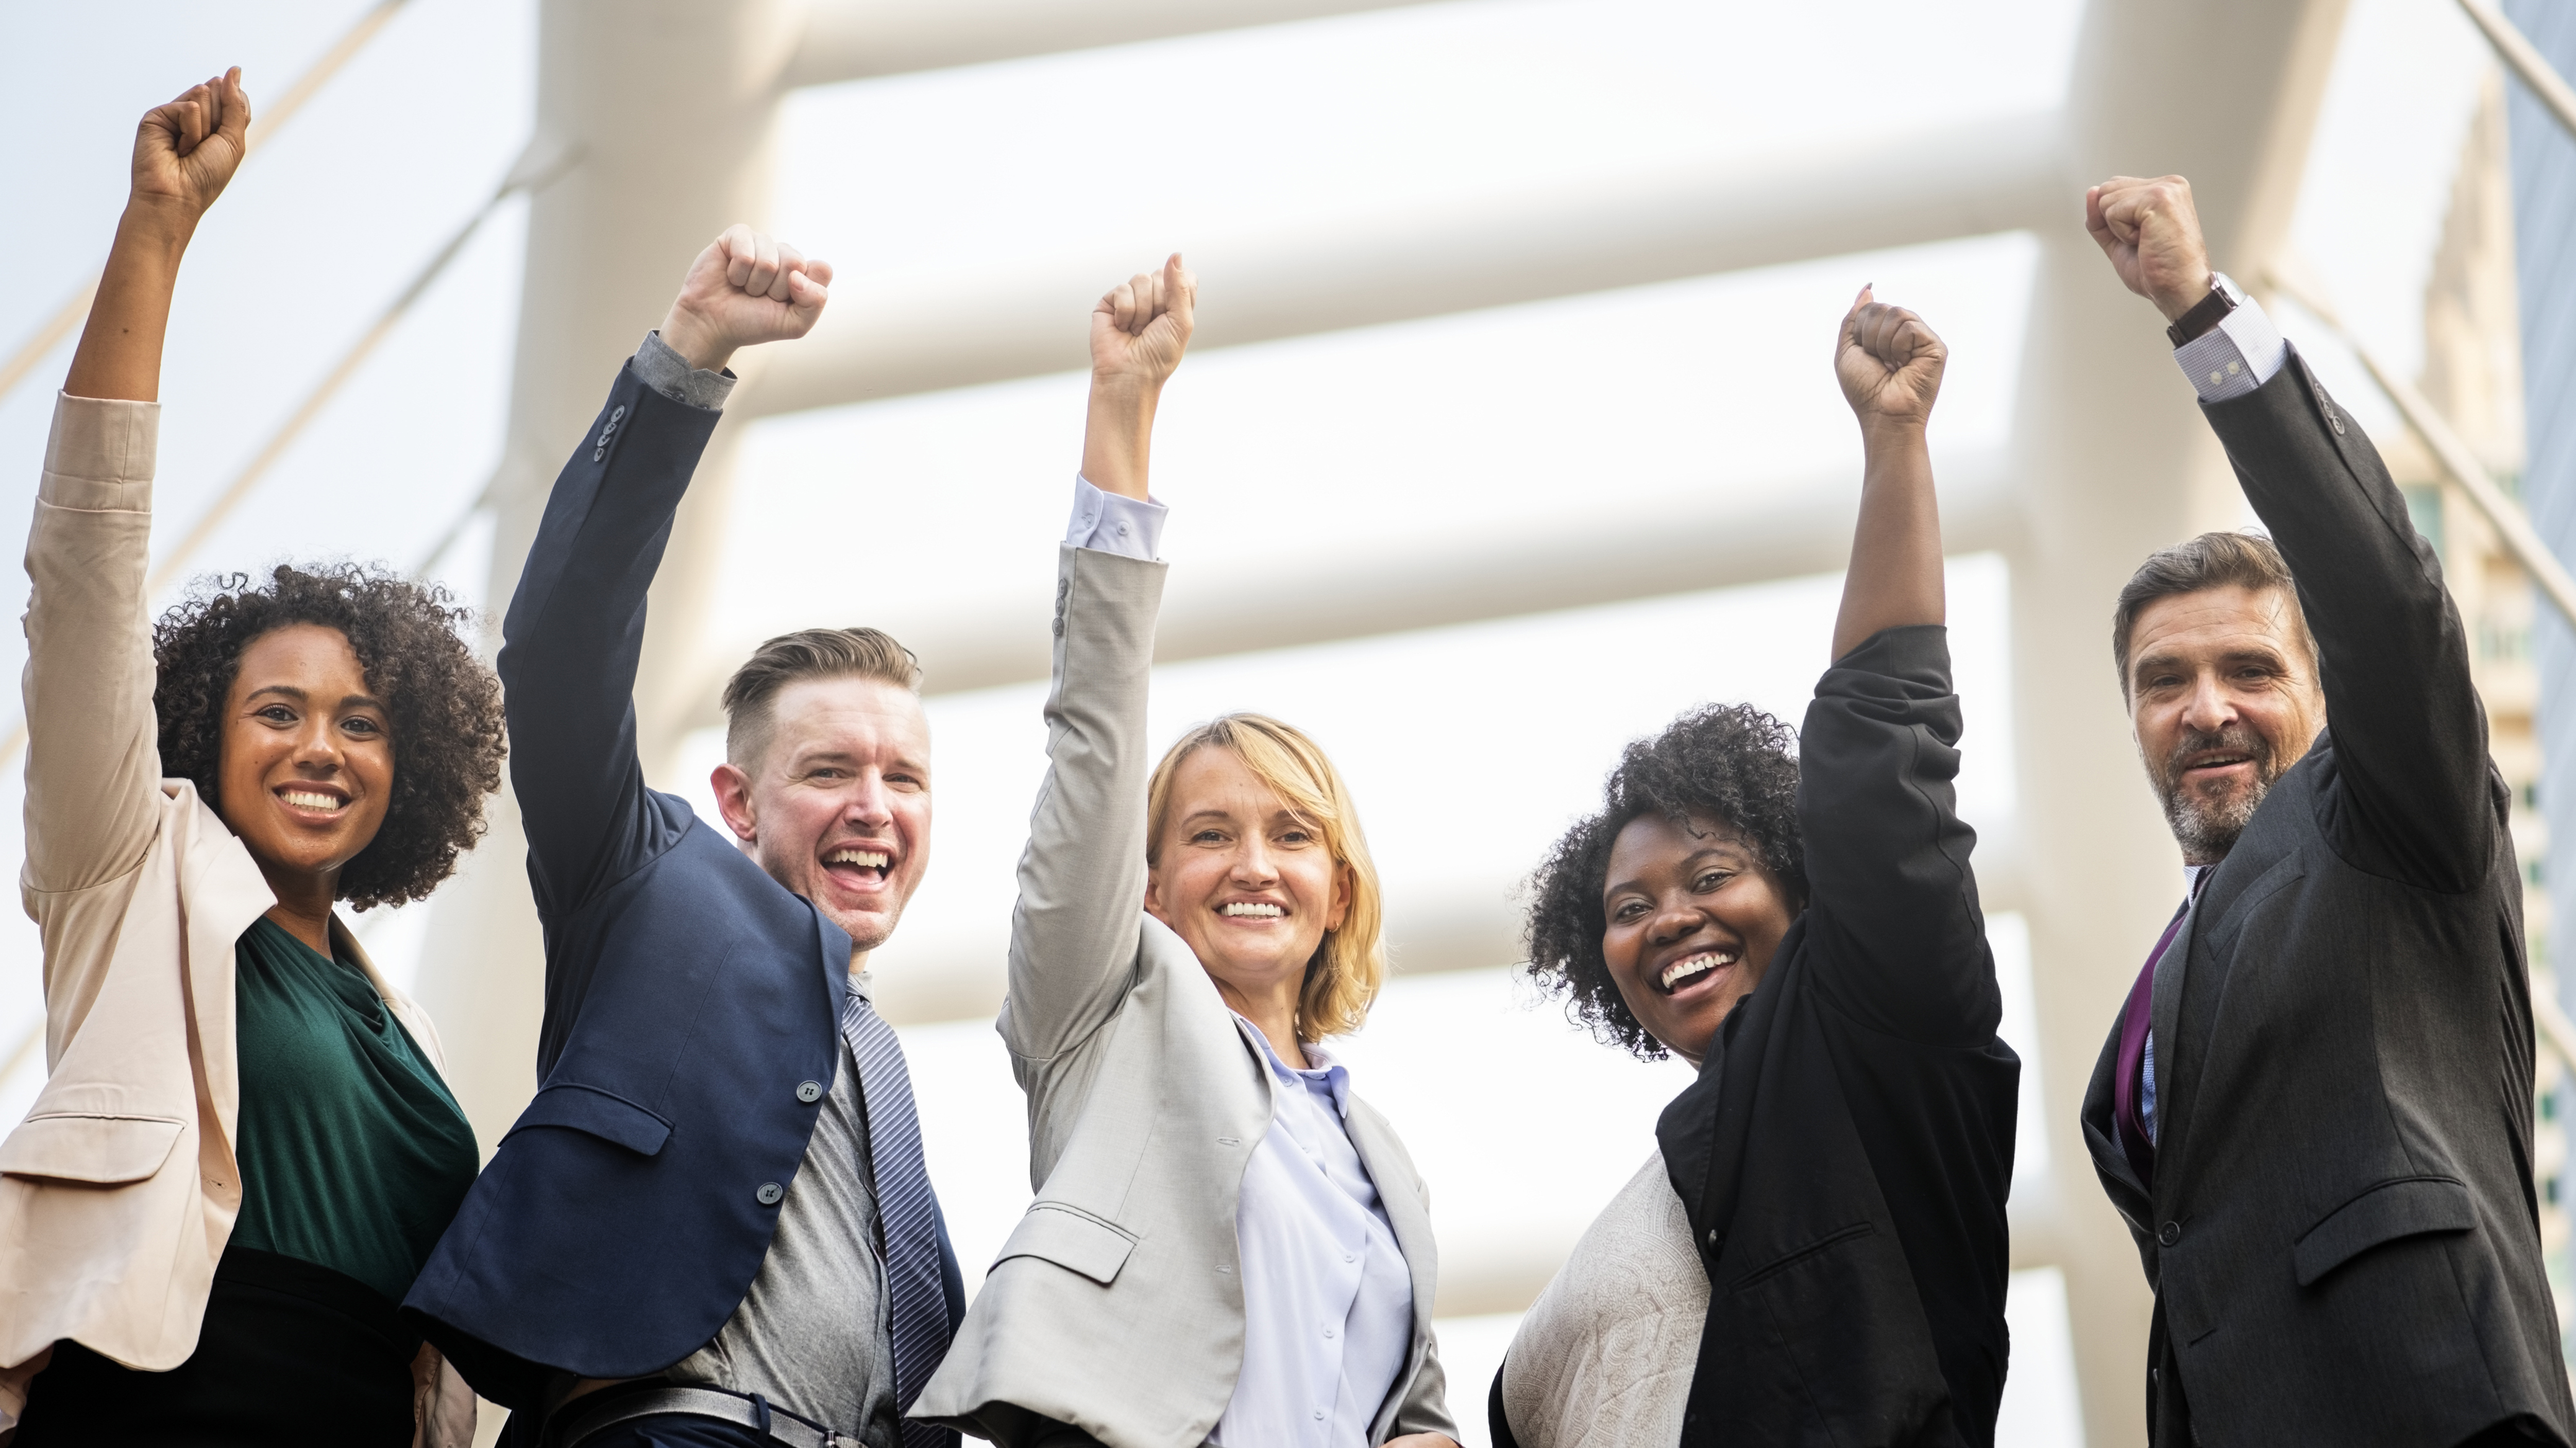
achievement, african, african american, arms raised, bangkok, black, bridge, business, business district, business people, businessmen, businesswomen, caucasian, cbd, celebrating, celebration, chongnonsi, city, city center, colleagues, corporate, diverse, diversity, downtown, expatriates, expats, happiness, happy, office worker, opportunity, people, sathorn, smiling, successful, team, teambuilding, teamwork, together, togetherness, urban, westerner, win, winner, winning, cheering, community, youth, event, fun, gesture, smile, employment, crowd, student, businessperson